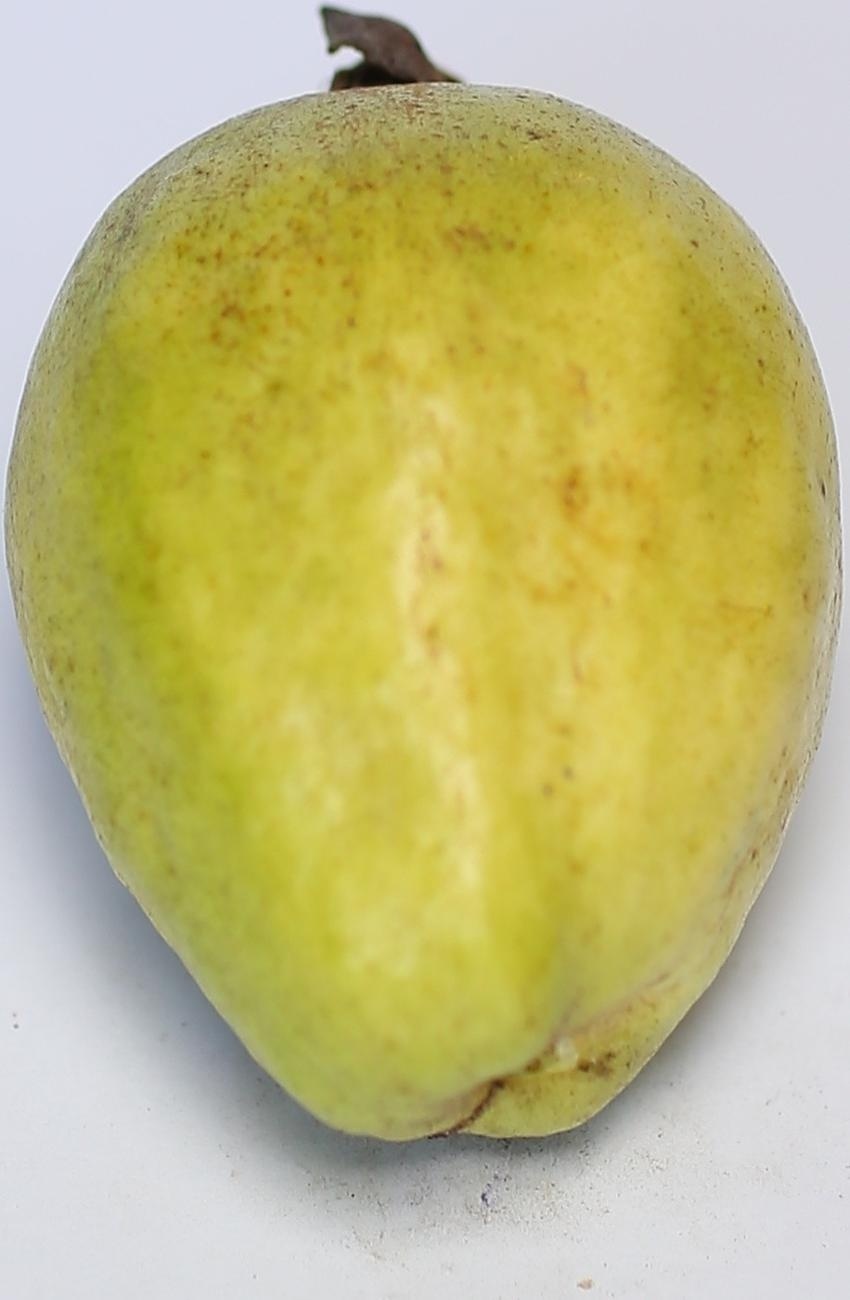
Maturity: mature-green
Variety: thadhrami